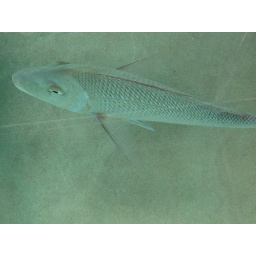
glass bottom boat in coral bay